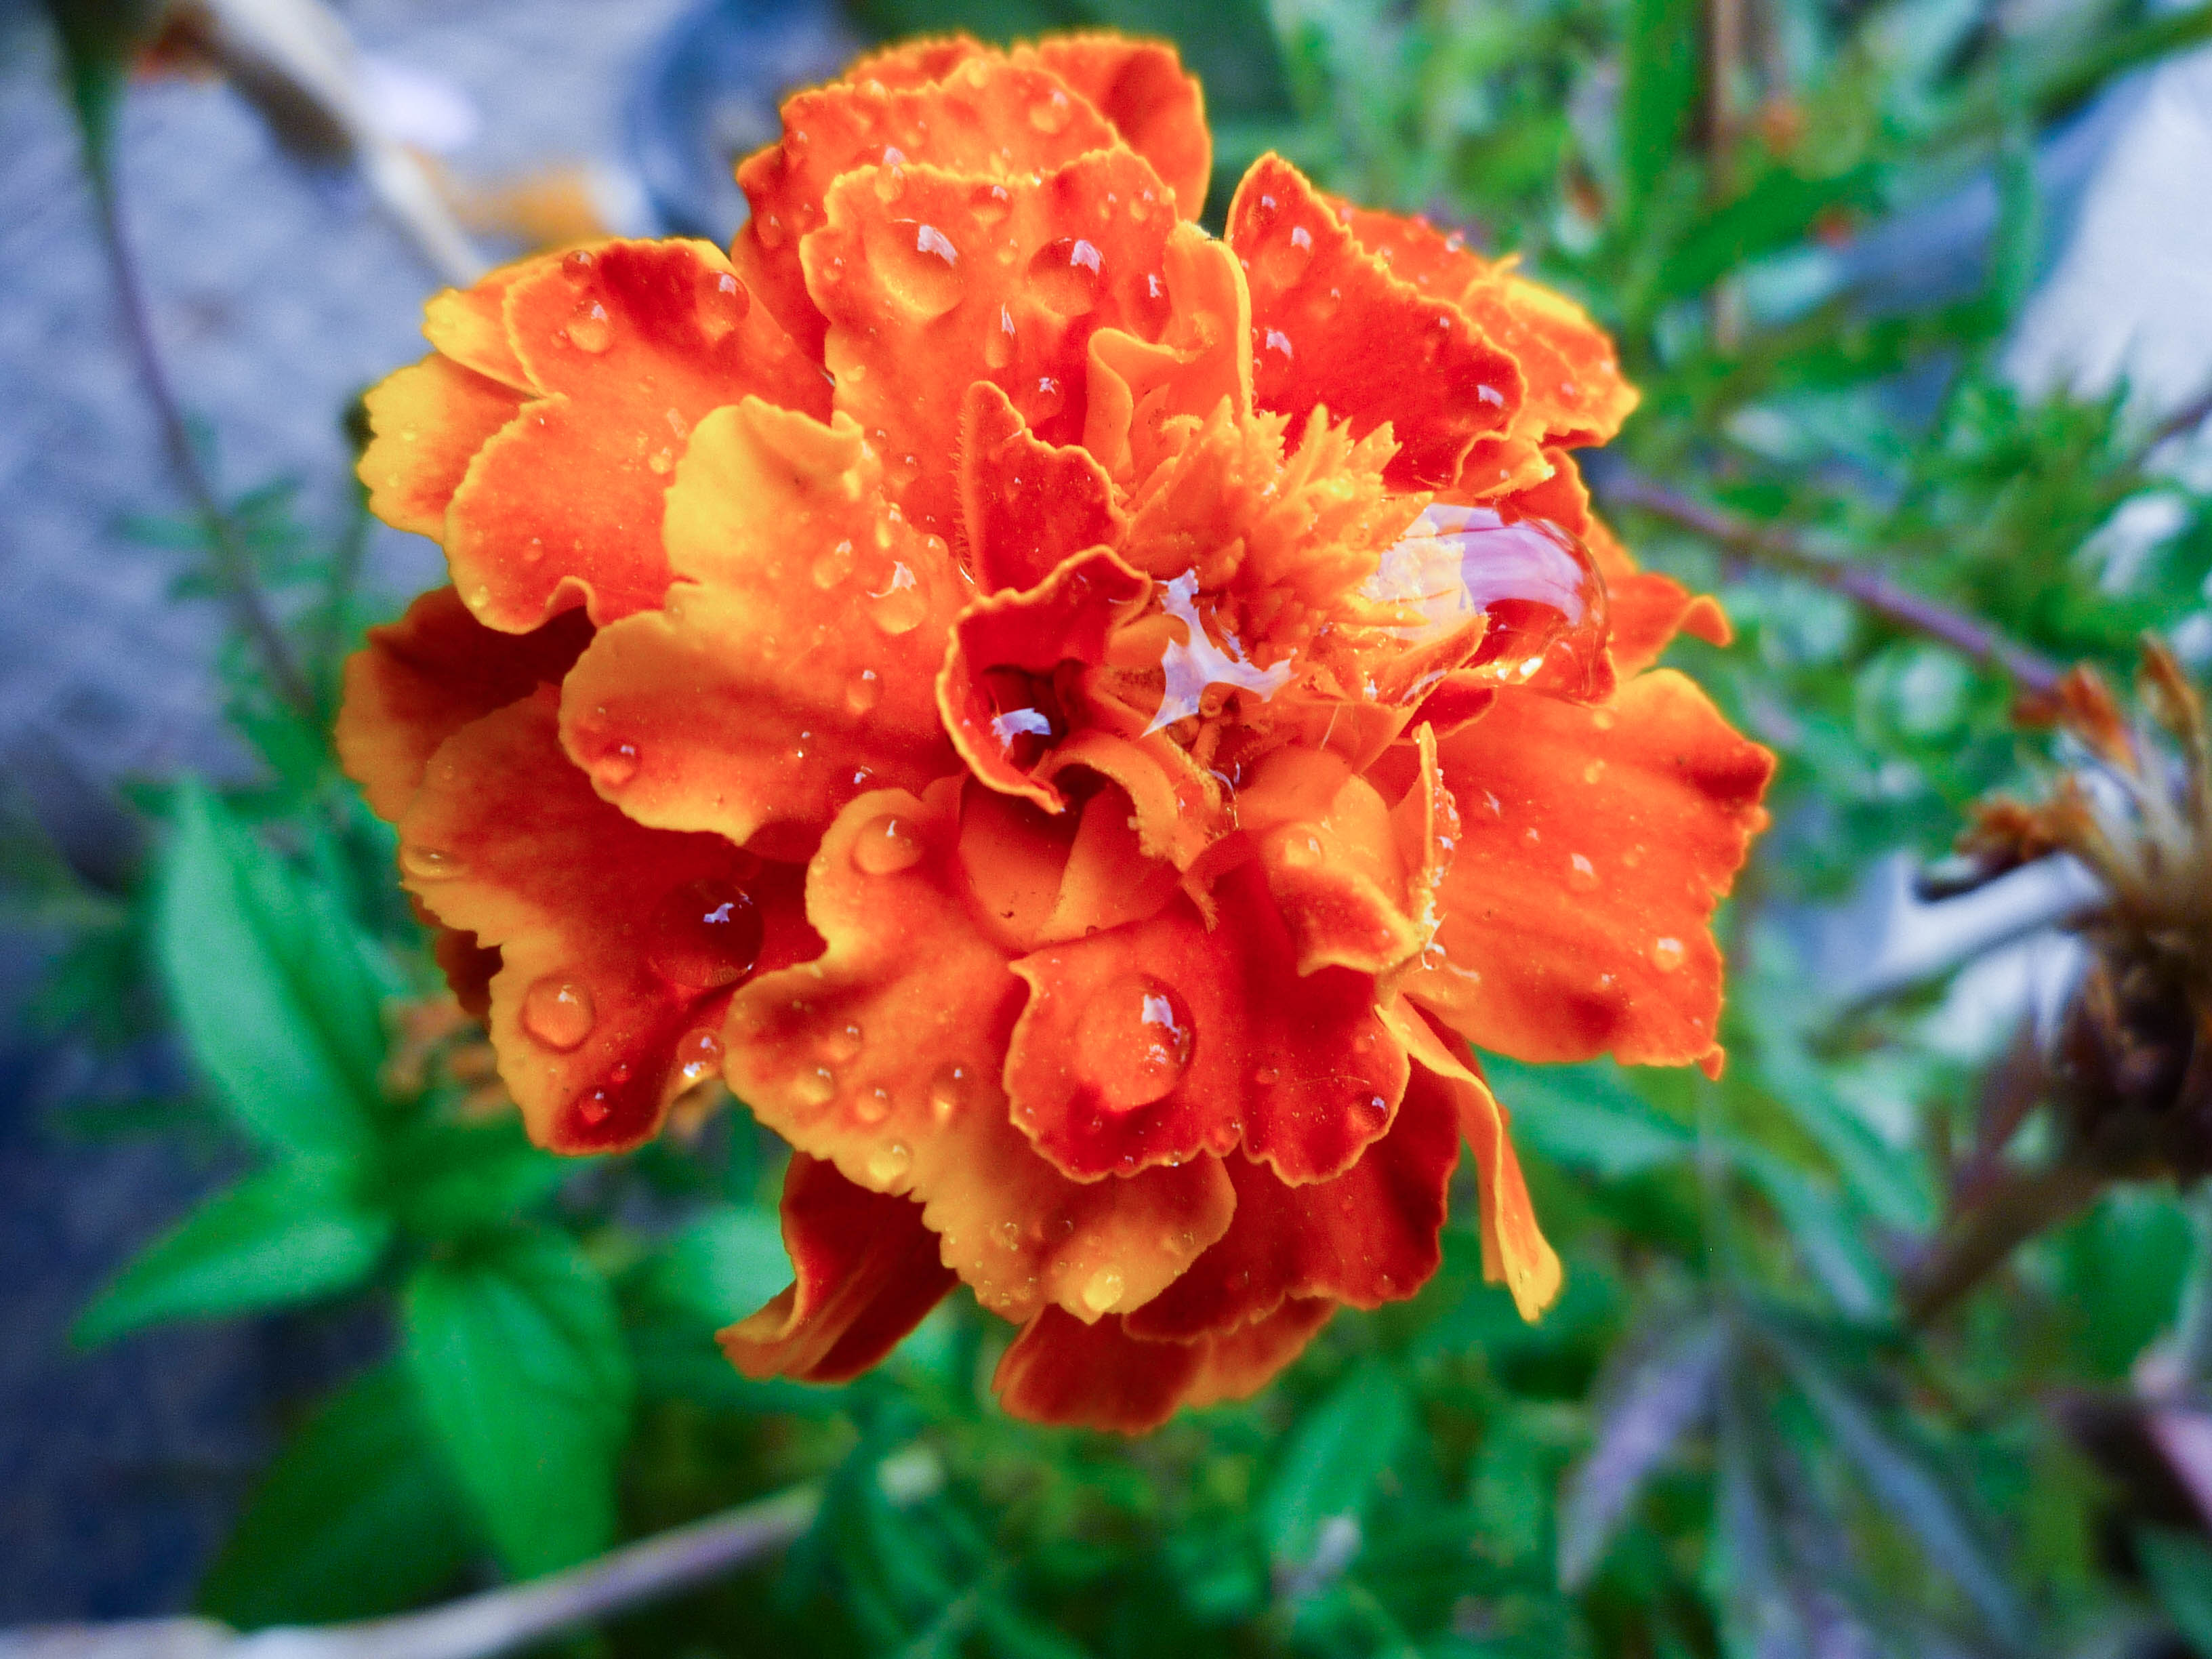
flower, plant, botany, petal, close up, annual plant, flowering plant, tagetes patula, terrestrial plant, peach, rose family, tagetes, subshrub, rose order, pink family, herbaceous plant, Begonia family, art, lantana, caesalpinia, malvales